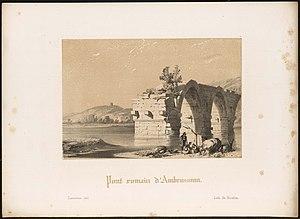
Villetelle. - Pont romain d'Ambrussum
Villetelle est une commune française située dans le département de l'Hérault, en région Occitanie.